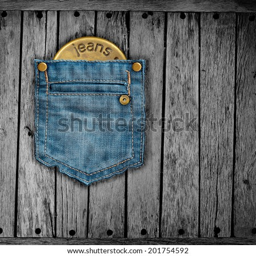
texture of jeans on the wood .